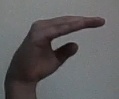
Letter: jeem